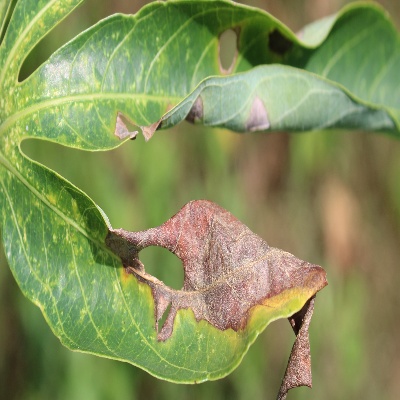
Crop: Cassava
Condition: bacterial blight